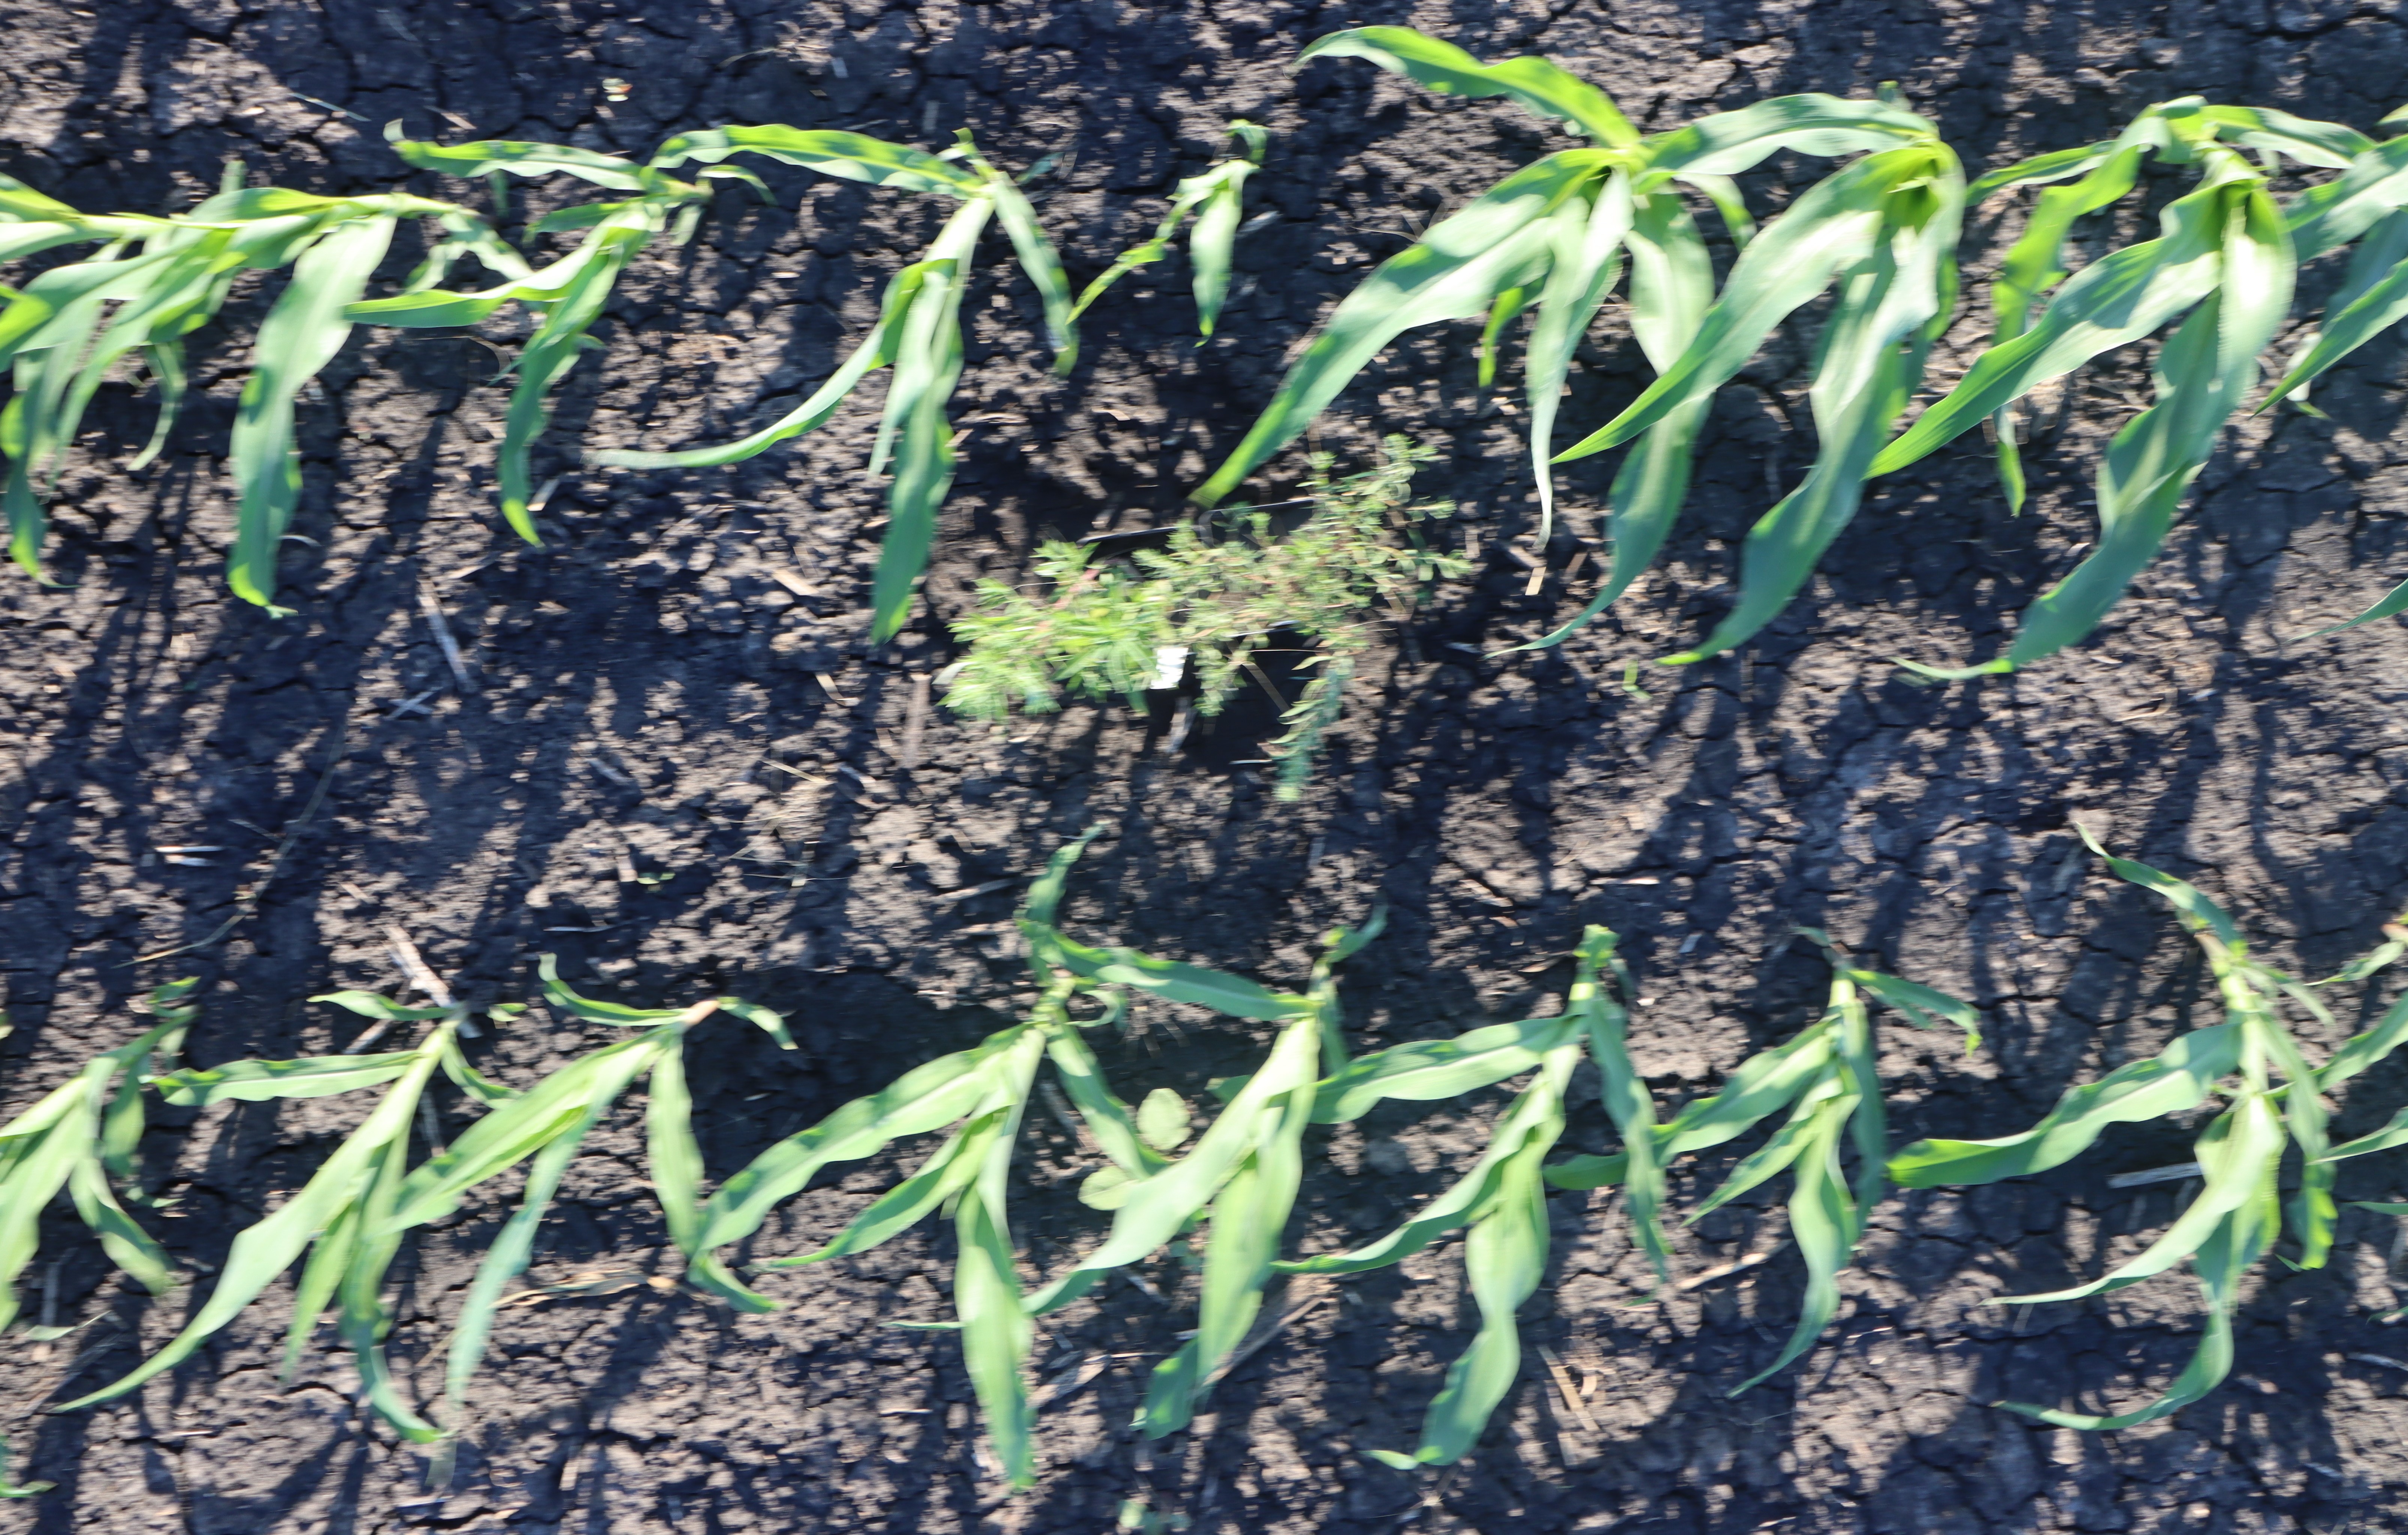
Crop: Corn
Objects: Kochia, Kochia, Corn, Corn, Corn, Corn, Corn, Corn, Corn, Corn, Corn, Corn, Corn, Corn, Corn, Corn, Corn